2018 Russian presidential election

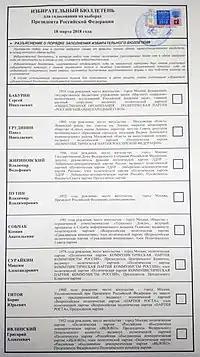
Ballot paper for the election

Presidential elections were held in Russia on 18 March 2018. Incumbent president Vladimir Putin was eligible to run. He declared his intent to do so on 6 December 2017 and was expected to win. This came following several months of speculation throughout the second half of 2017 as Putin made evasive comments, including that he had still not decided whether he would like to "step down" from the post of president, that he would "think about running", and that he "hadn't yet decided whether to run for another term". Different sources predicted that he would run as an independent to capitalize more support from the population, and although he could also have been nominated by the United Russia party as in 2012, Putin chose to run as an independent. Among registered voters in Russia, 67% voted in the election.